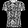
Label: T - shirt / top